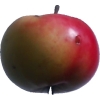
Label: Apple 11